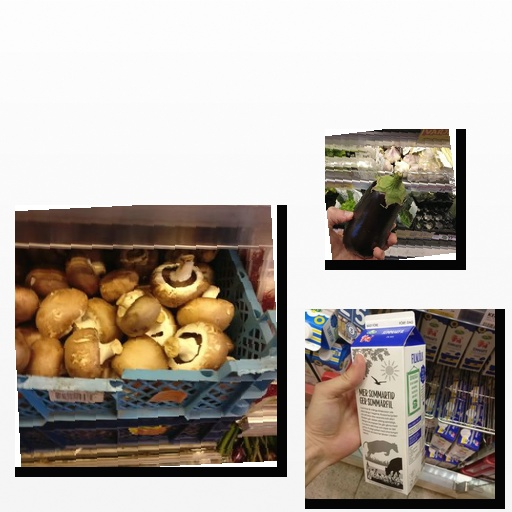
Food items: eggplant, sour_milk, mushroom